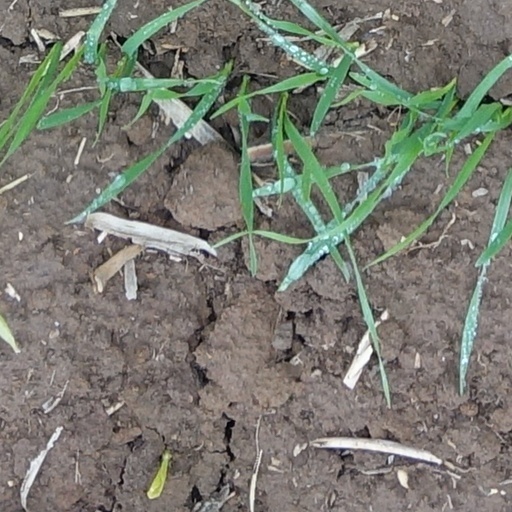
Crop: wheat